Marie Antoinette Diamond Earrings

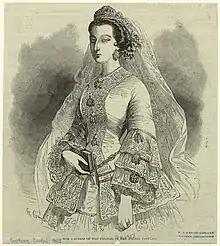
An 1853 engraving of Eugénie de Montijo, whose earrings are a possible candidate for the Marie Antoinette Earrings

The claimed origin of the earrings—that they once belonged to Marie Antoinette—has been investigated by scholars of the Smithsonian Institution several times in the decades after their acquisition, with inconclusive results. Liana Paredes, a biographer of Marjorie Merriweather Post, cites Germain Bapst's "Histoire des Joyaux de la Couronne de France", who in turn quotes Madame Campan, Marie Antoinette's lady's maid: